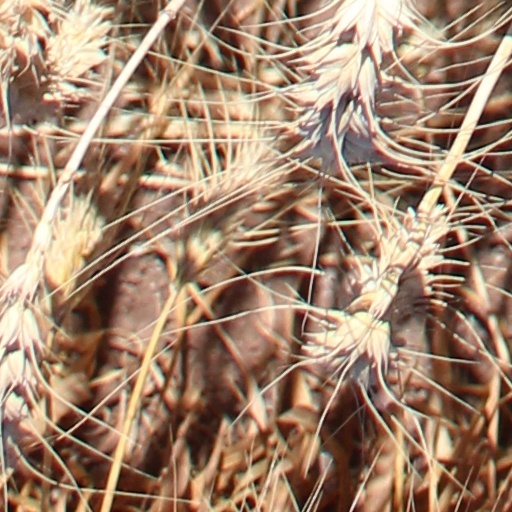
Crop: wheat